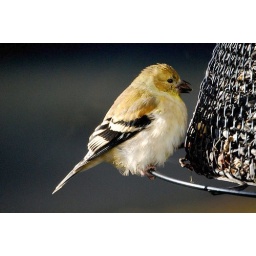
EXPLORE, March 29, 2008   Bright yellow and black in the Summer. These little birds stay all summer on the Cape.